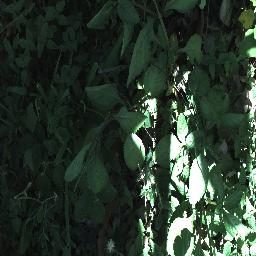
Label: snake_weed